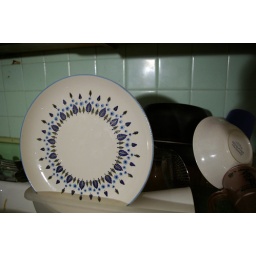
I love the look of this dish up against the wall in Bill's kitchen